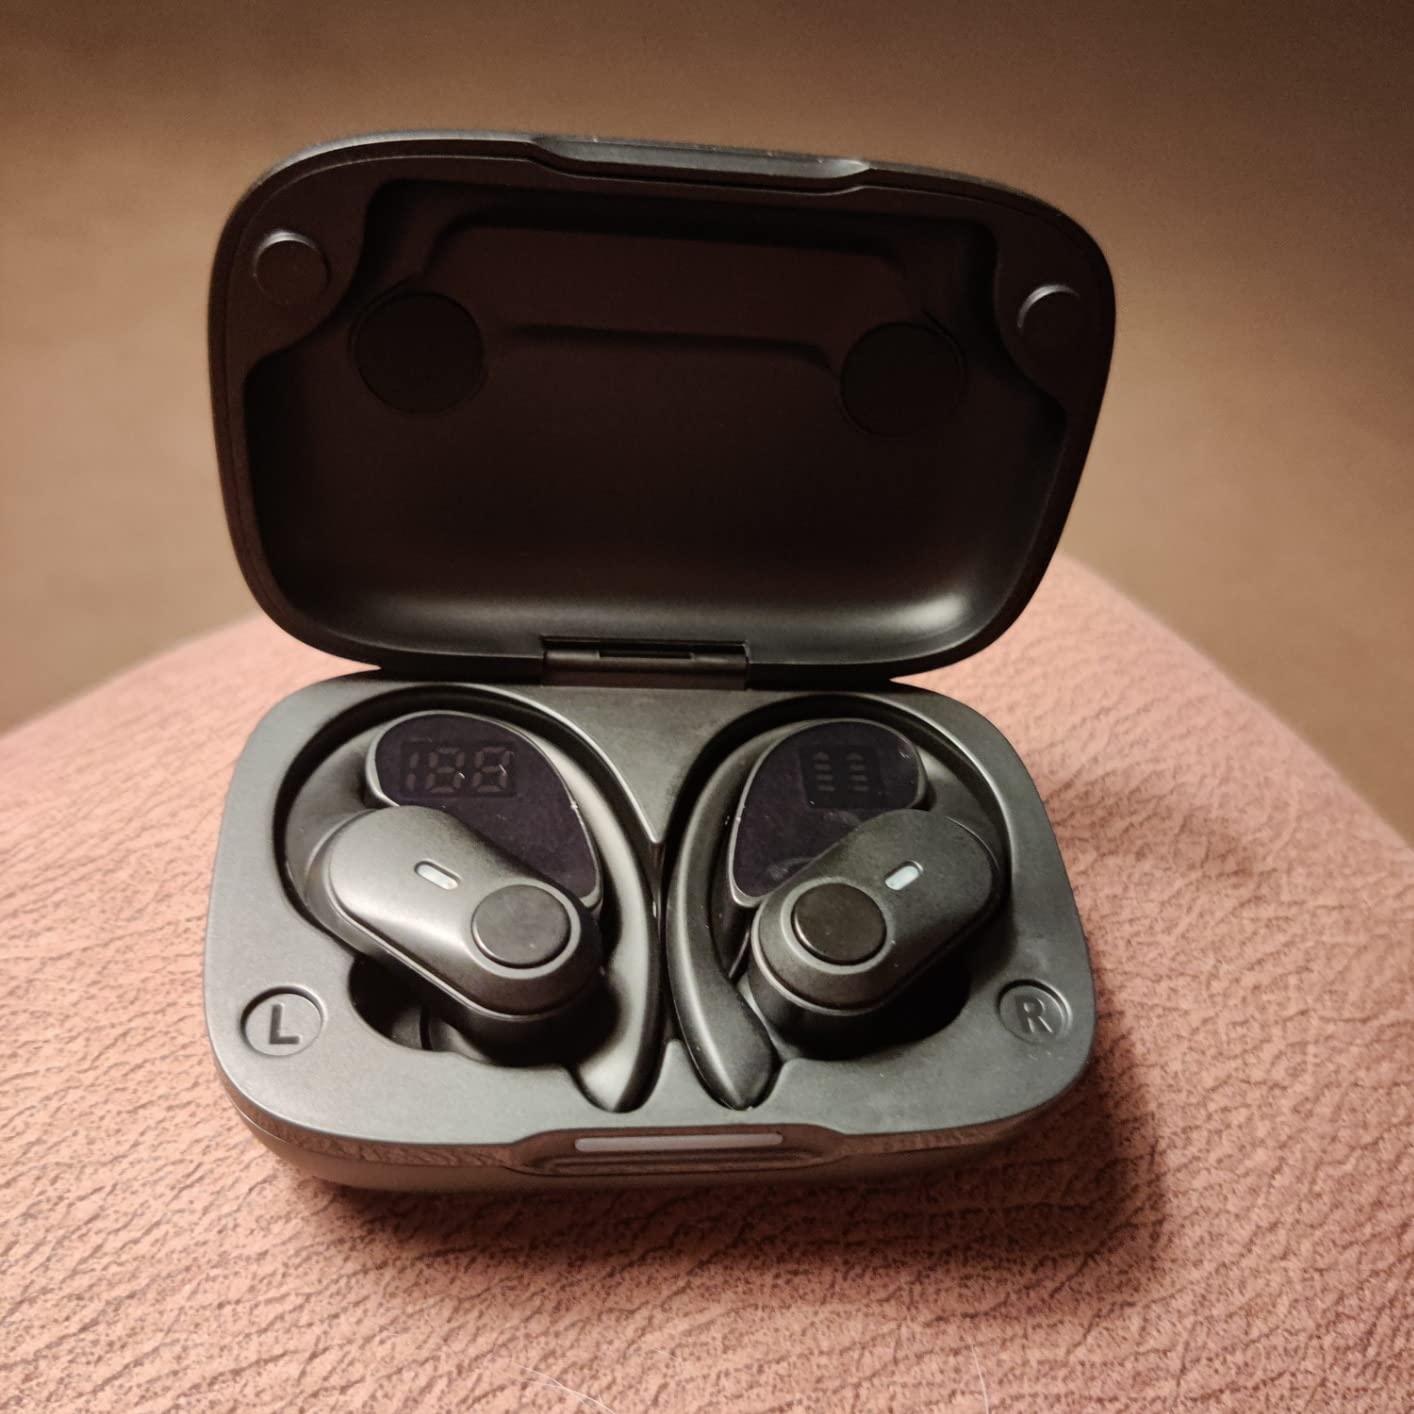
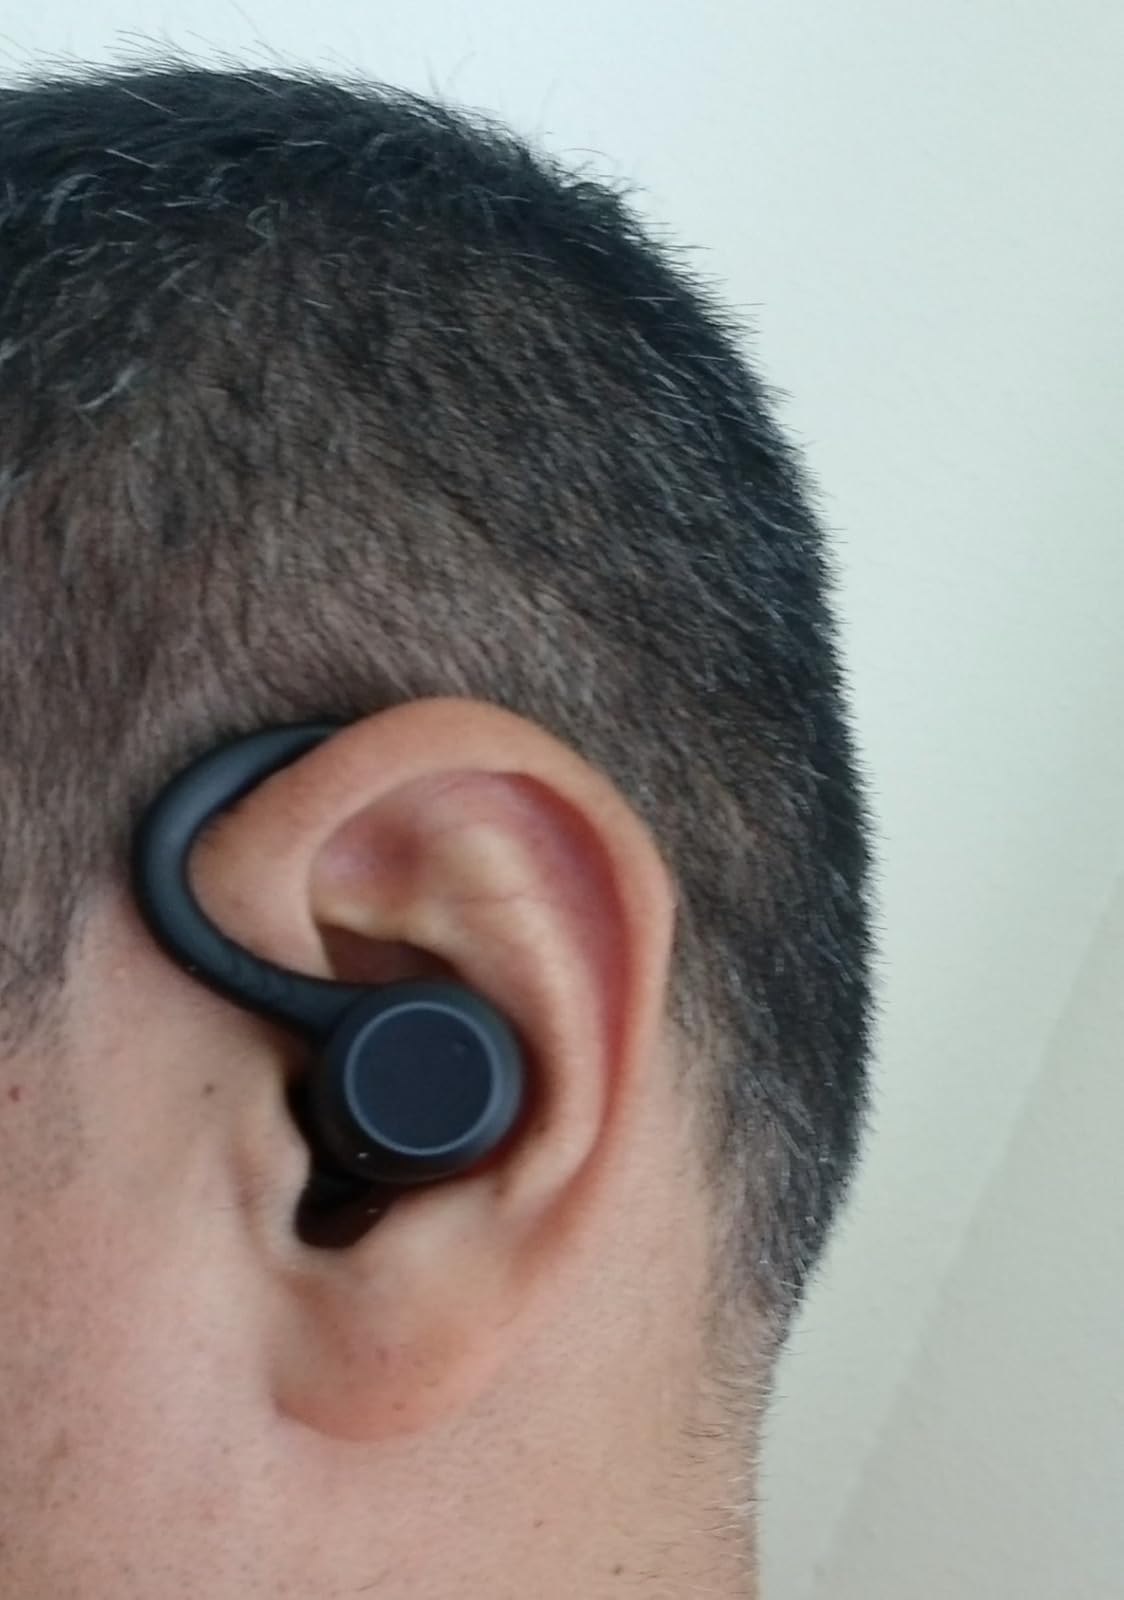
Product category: earbuds
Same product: no